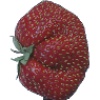
Label: strawberry_wedge